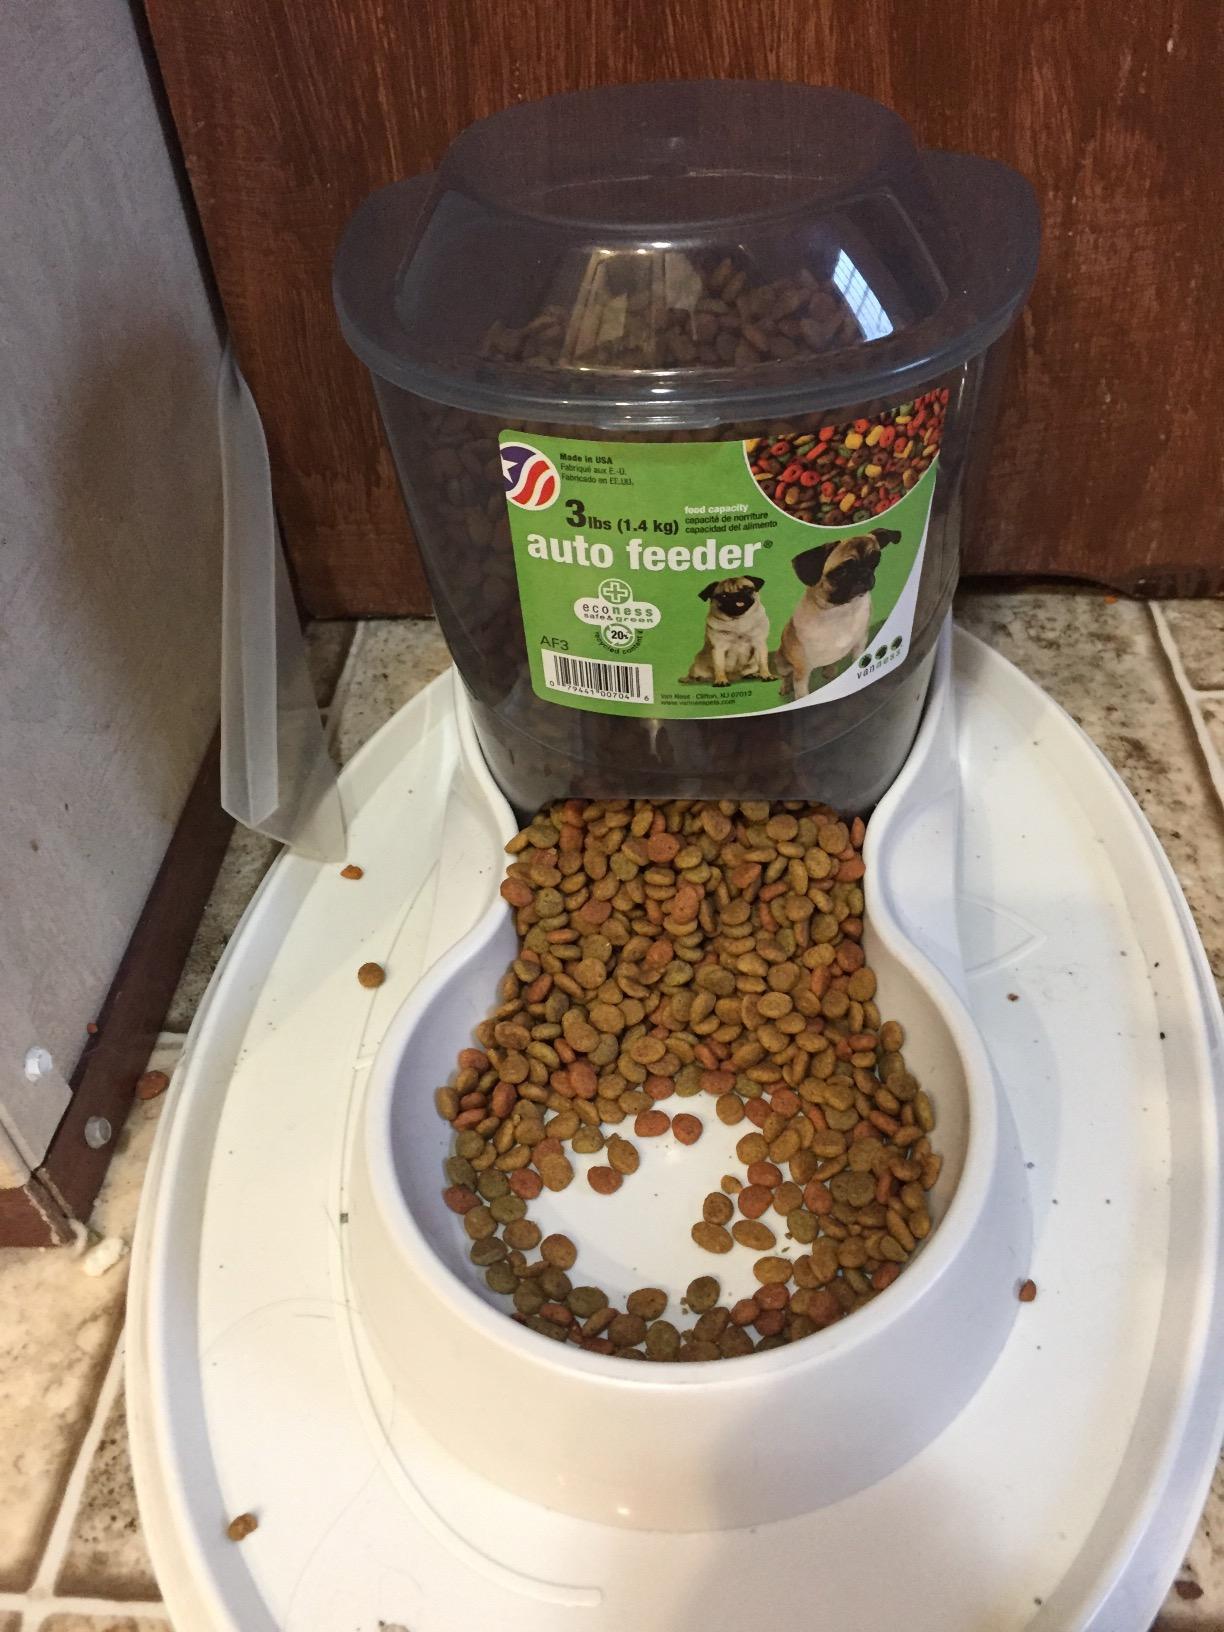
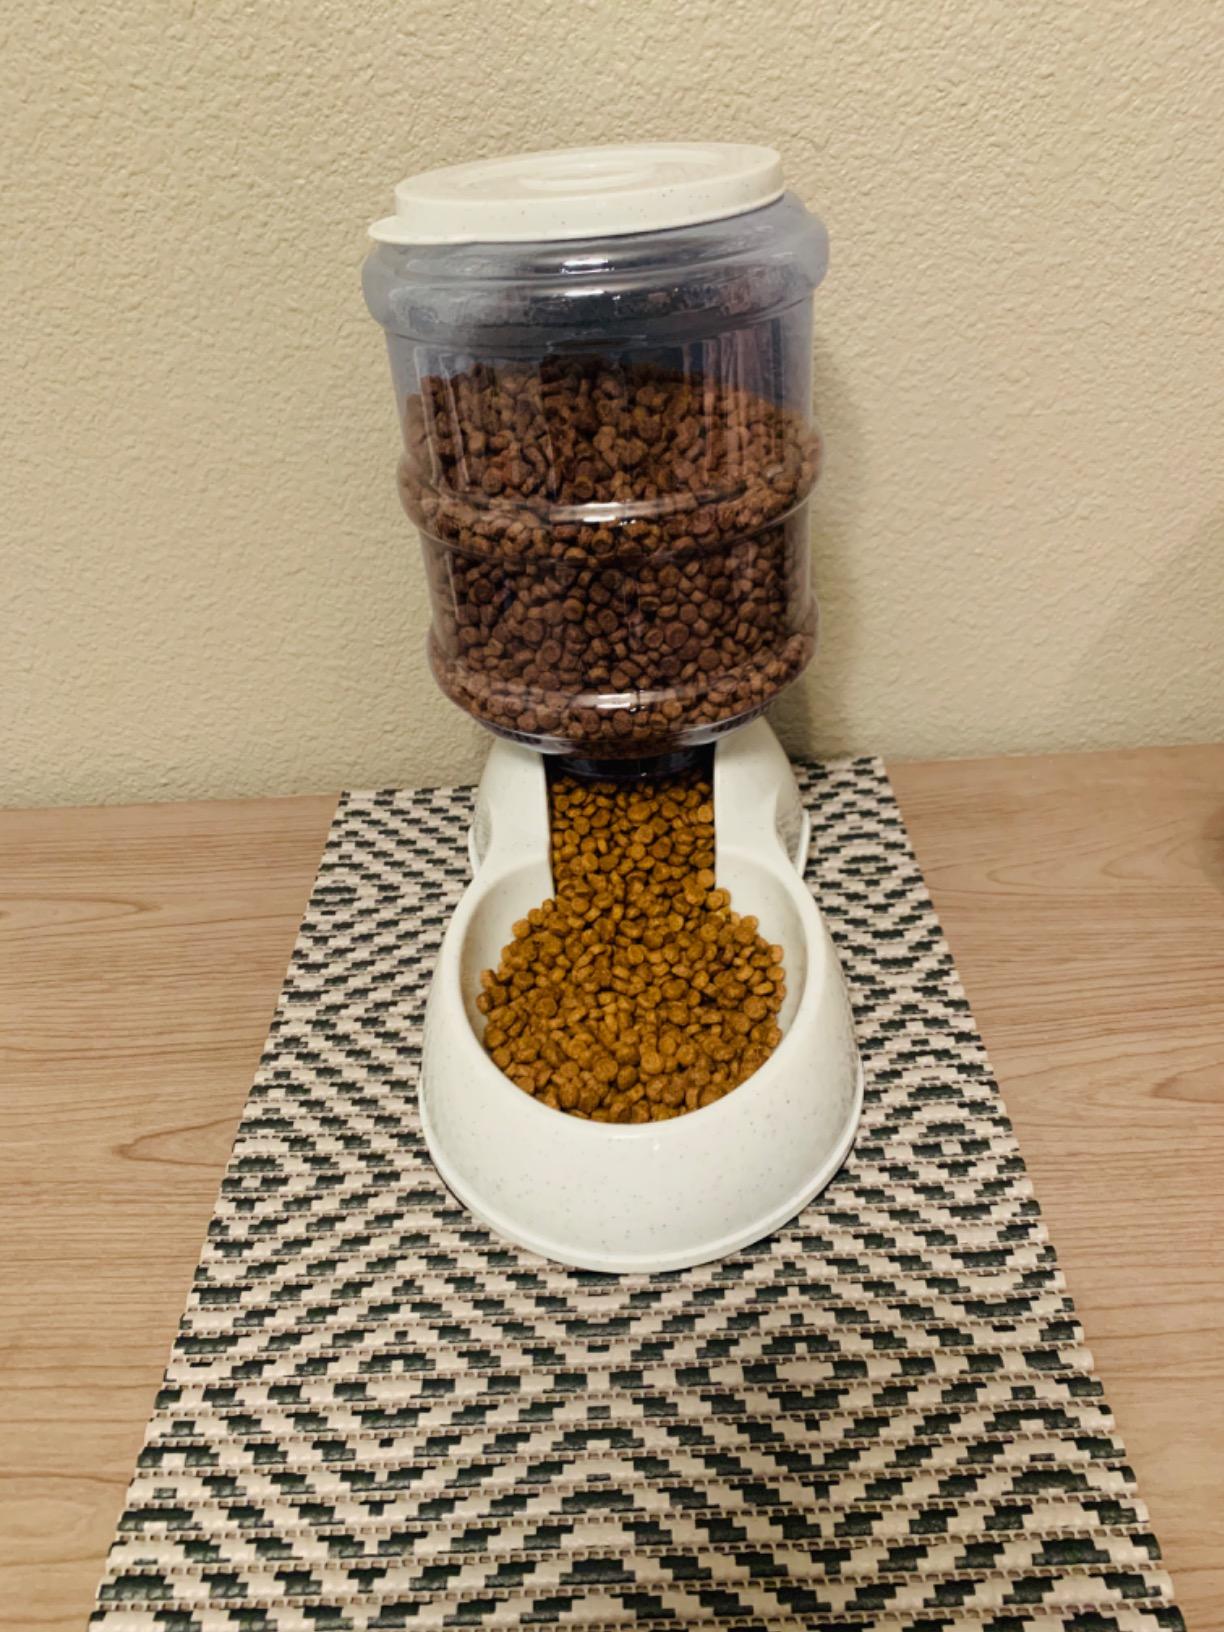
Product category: items_feeder
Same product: no